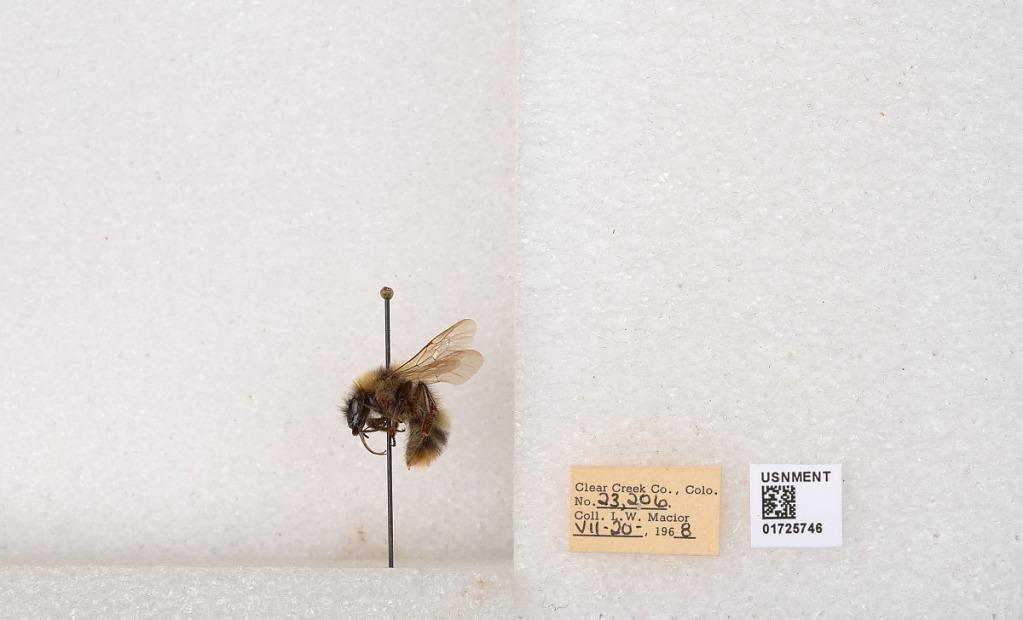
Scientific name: Bombus kirbyellus
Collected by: L. Macior
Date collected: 1968-7-20
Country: United States
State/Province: Colorado
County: Clear Creek
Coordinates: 39.6891, -105.644